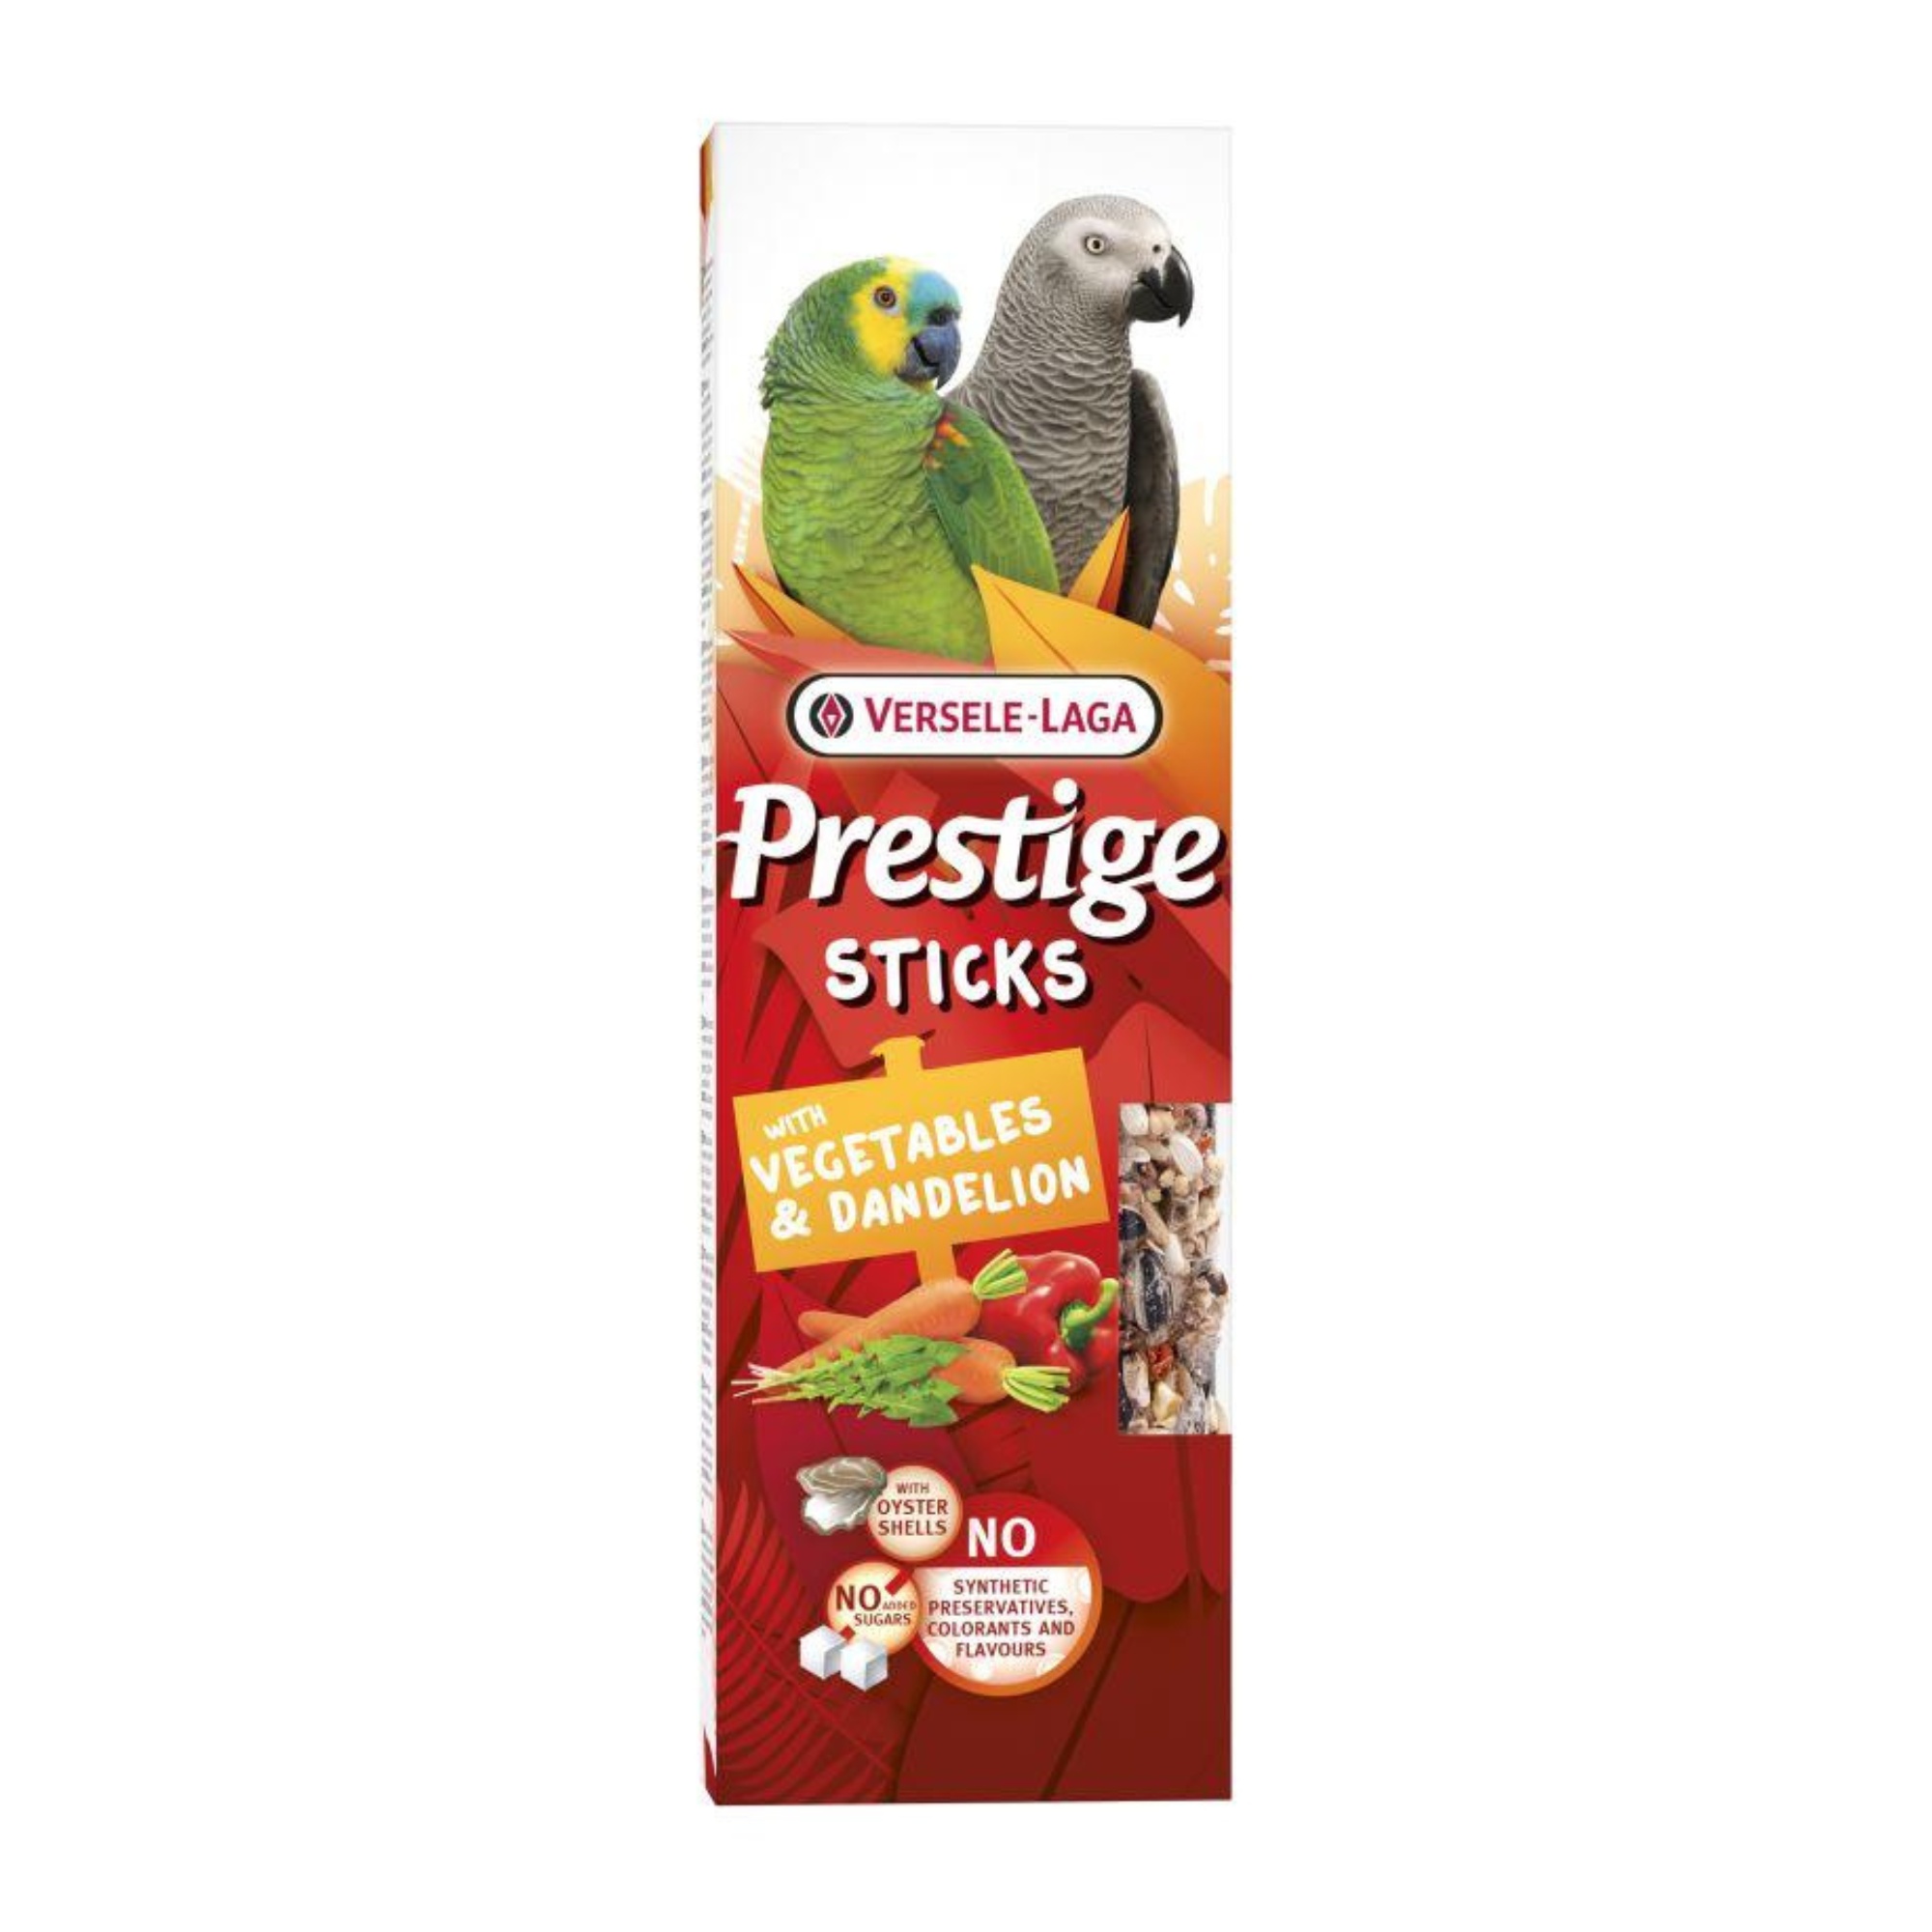
Barritas para Papagaios – Legumes & Dente-de-Leão (2 unid.) 🦜
Barritas assadas no forno com uma combinação saudável de legumes e dente-de-leão, ideais para papagaios e grandes periquitos. 🔹 Snack natural e nutritivo – com vegetais e dente-de-leão, fonte de fibras e antioxidantes 🔹 Estimula o comportamento natural de bicar e explorar 🔹 Sem açúcares adicionados, conservantes ou corantes artificiais 🔹 Com clipe ajustável Magifix – fácil de pendurar na gaiola 🔹 Embaladas em FreshPack – frescura e crocância garantidas Modo de uso: Oferecer livremente como suplemento à alimentação principal.
Brand: Versele-Laga
Category: Animals & Pet Supplies > Pet Supplies > Bird Supplies > Bird Treats